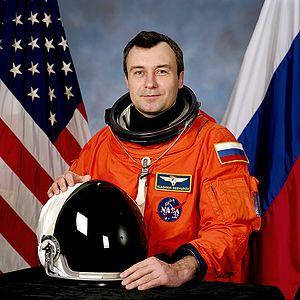
Vladimir Nikolaïevitch Dejourov est un cosmonaute russe, né le 30 juillet 1962.